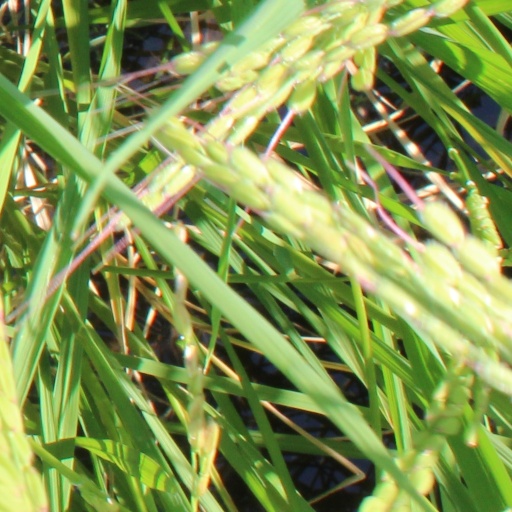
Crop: rice